Huguette Tourangeau

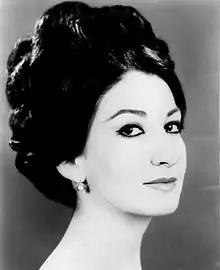
Tourangeau in 1970

Huguette Tourangeau, (August 12, 1938 – April 21, 2018) was a French-Canadian operatic mezzo-soprano, particularly associated with the French and Italian repertories.